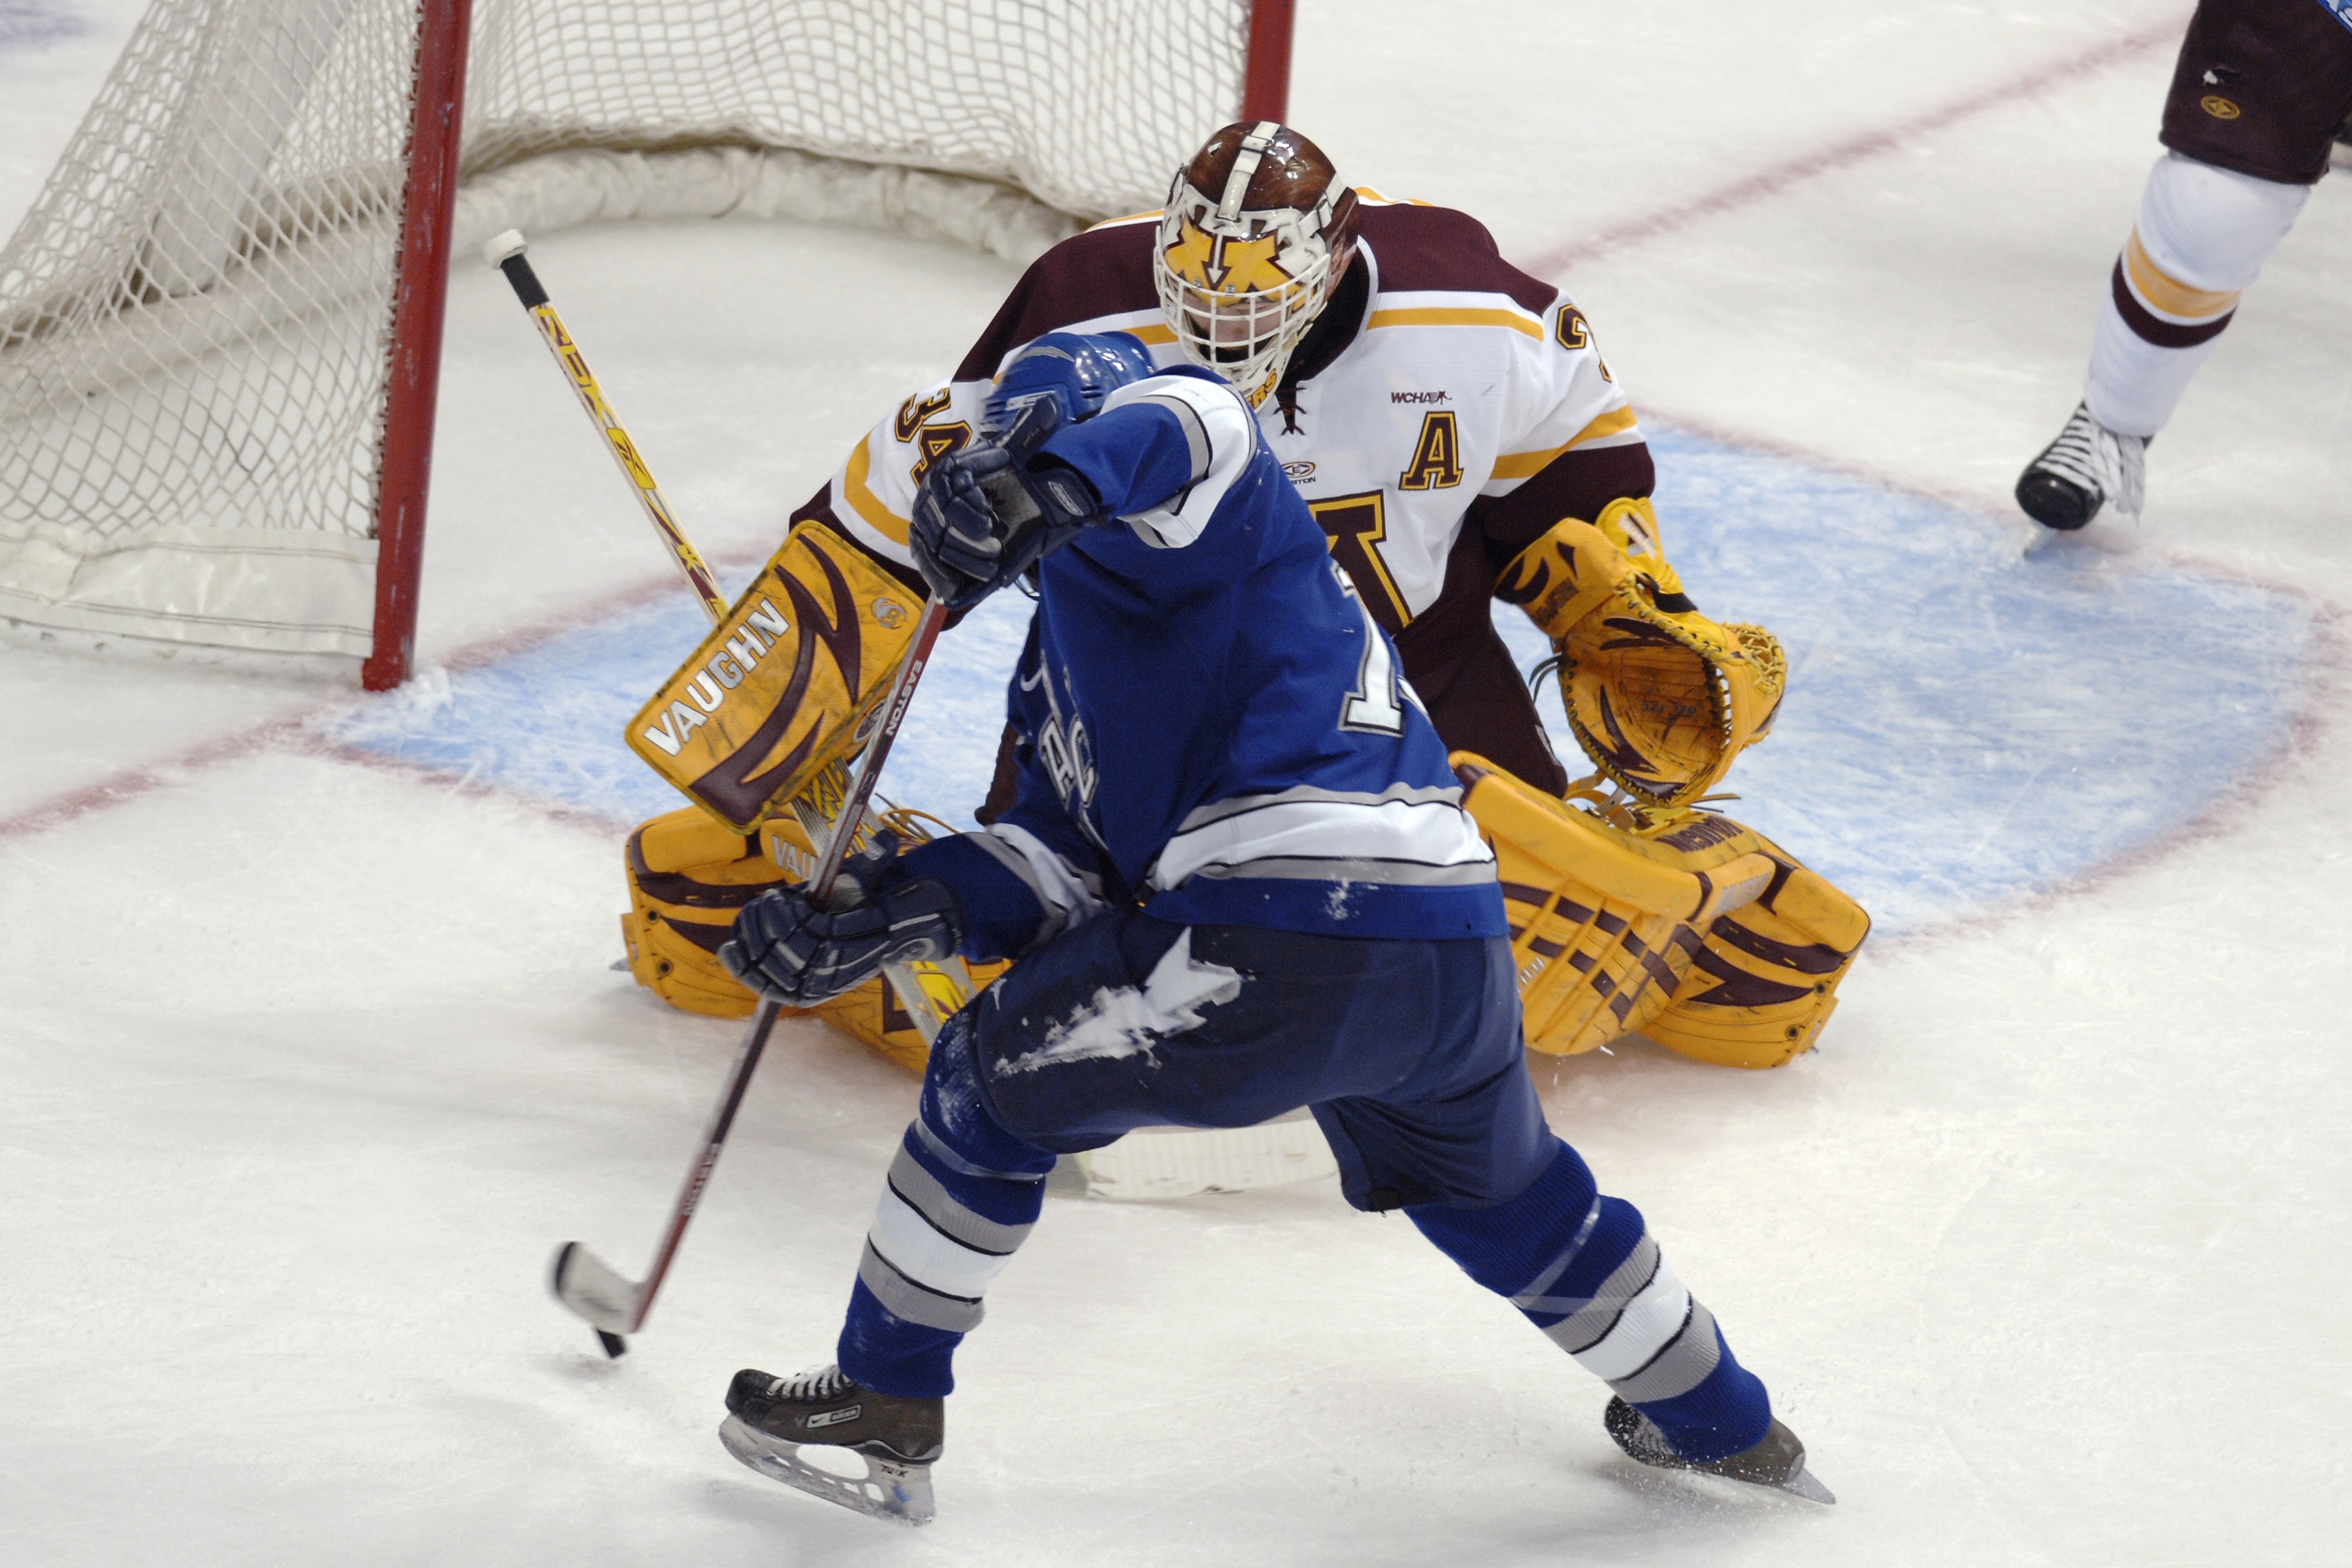
sport, game, play, skate, action, goal, player, ice hockey, hockey, competition, arena, mask, team, sports, helmet, net, skating, sticks, puck, goalie, goalkeeper, ball game, team sport, goaltender, roller in line hockey, stick and ball games, college ice hockey, ice hockey position, defenseman, bandy